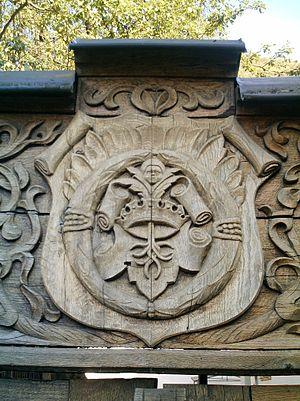
Brașov est une ville du centre de la Roumanie, à la courbure des Carpates, ayant le statut de municipe. Elle est le chef-lieu du județ de Brașov.